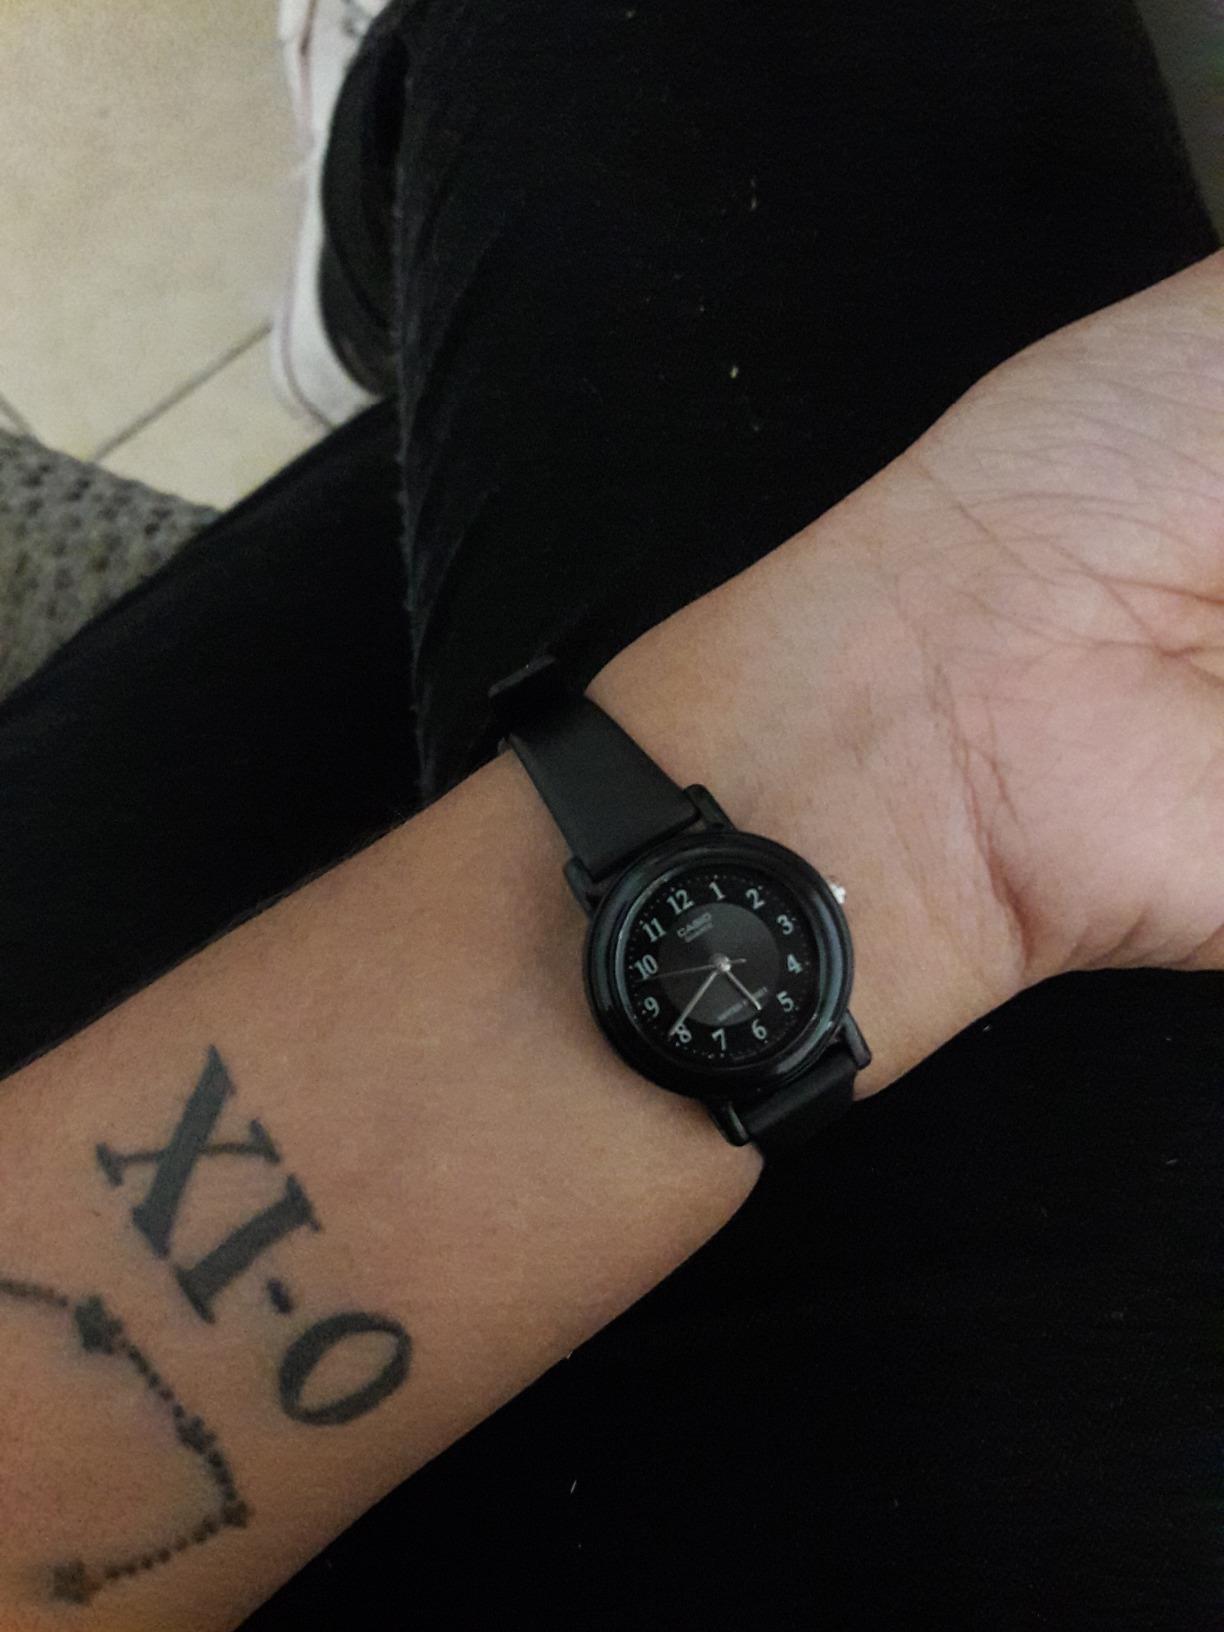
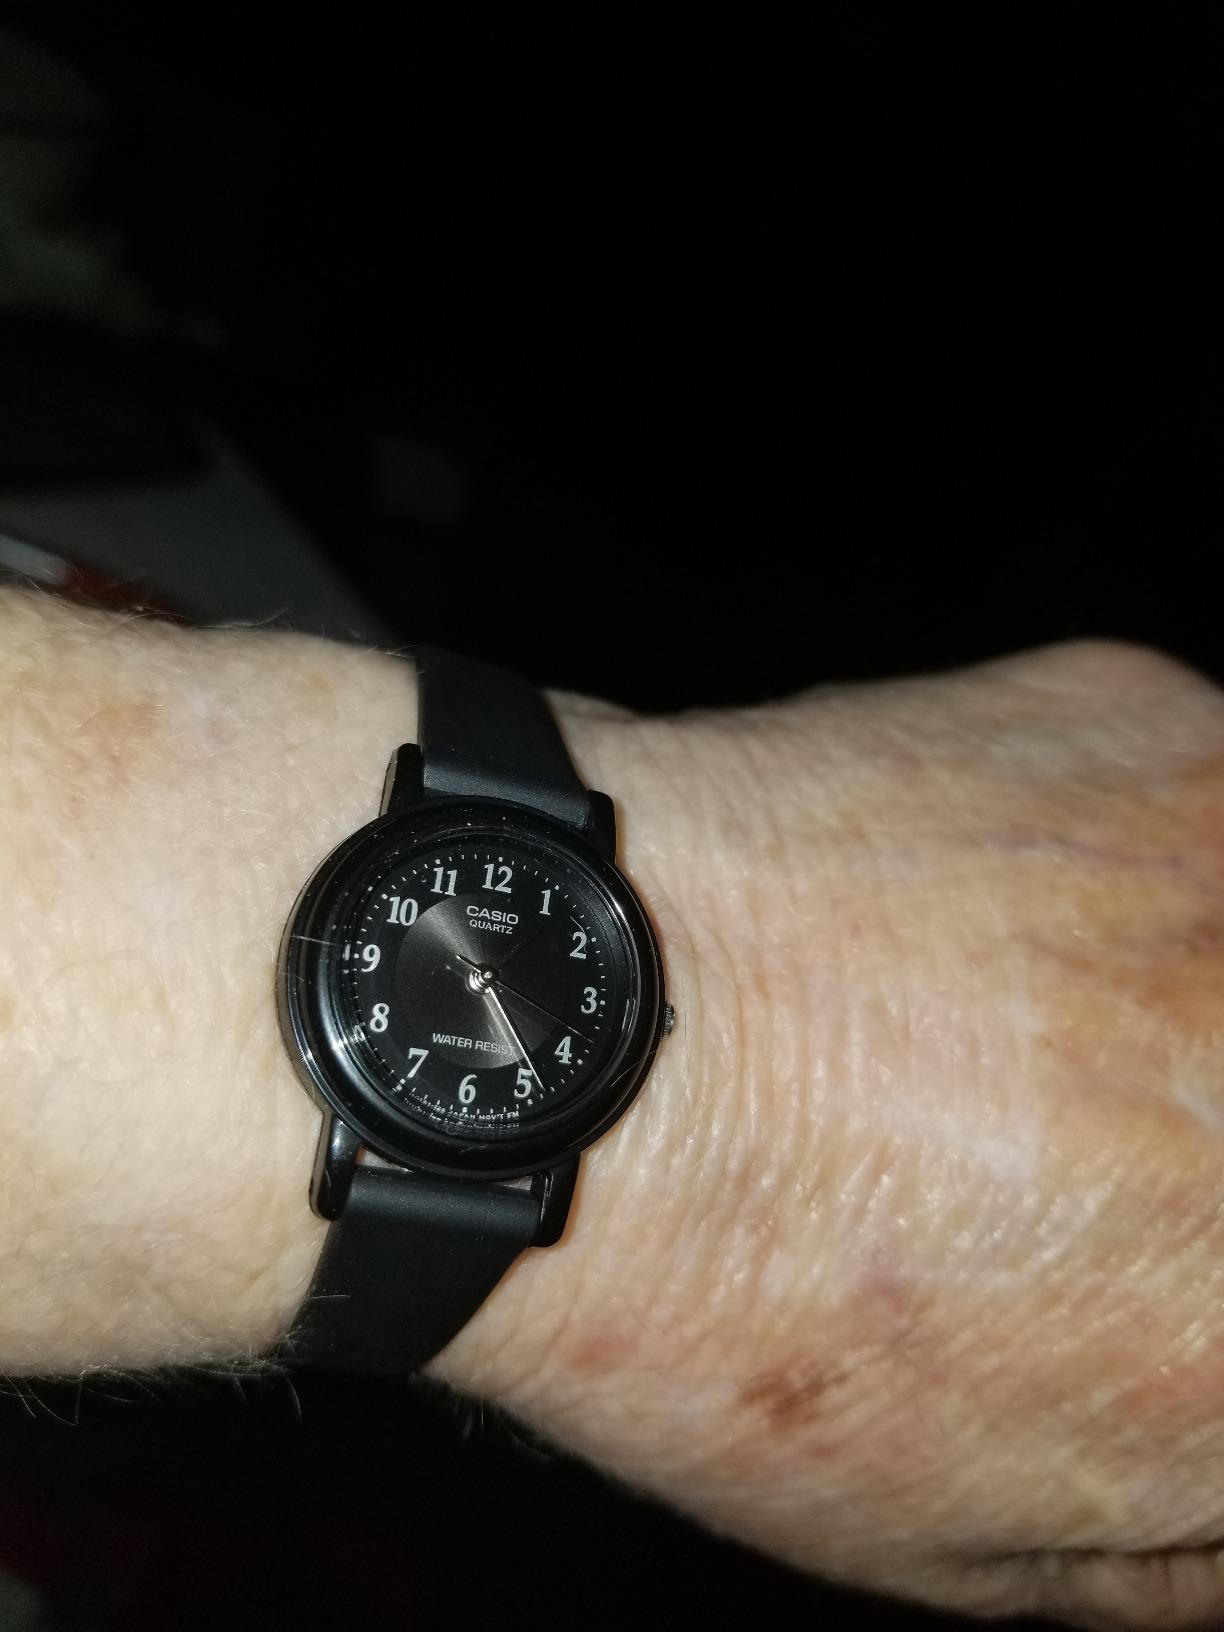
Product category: accessories_watch
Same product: yes